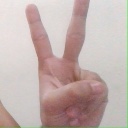
अक्षर: क